Samta, India

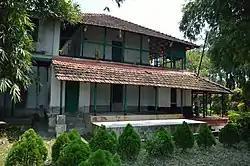
Sarat Chandra's house in Samta

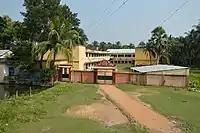
Sarat Chandra Girls High School, in Samta

During the British Raj, Samta was the power-hold of the local Roy zamindars, subordinate to the Burdwan Raj Estate, who was in turn subordinate to the British empire. Following Indian independence, the village came to be governed by the government of India.